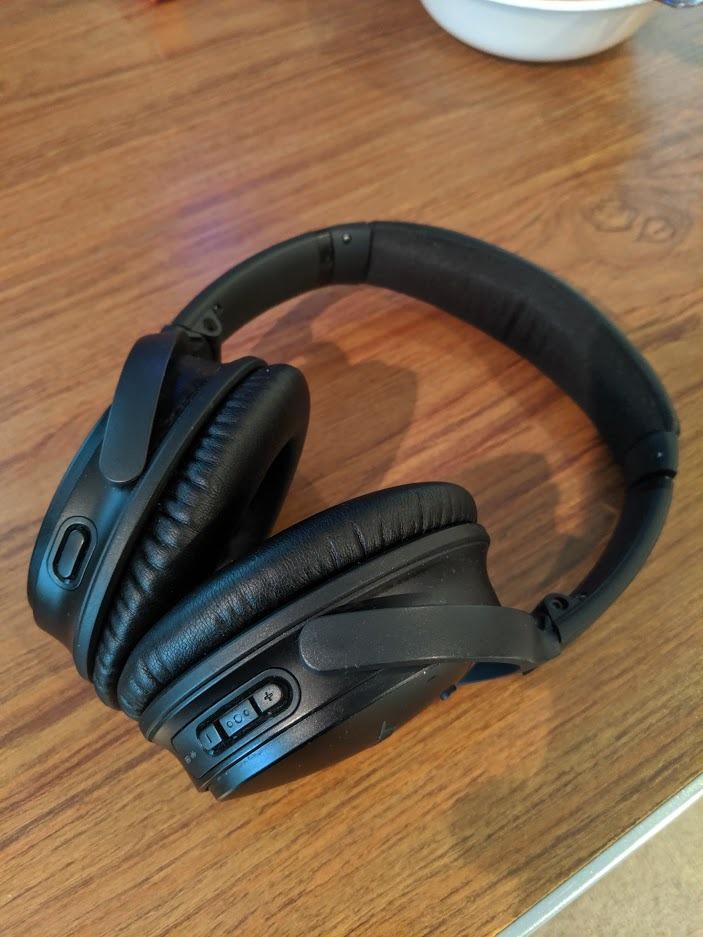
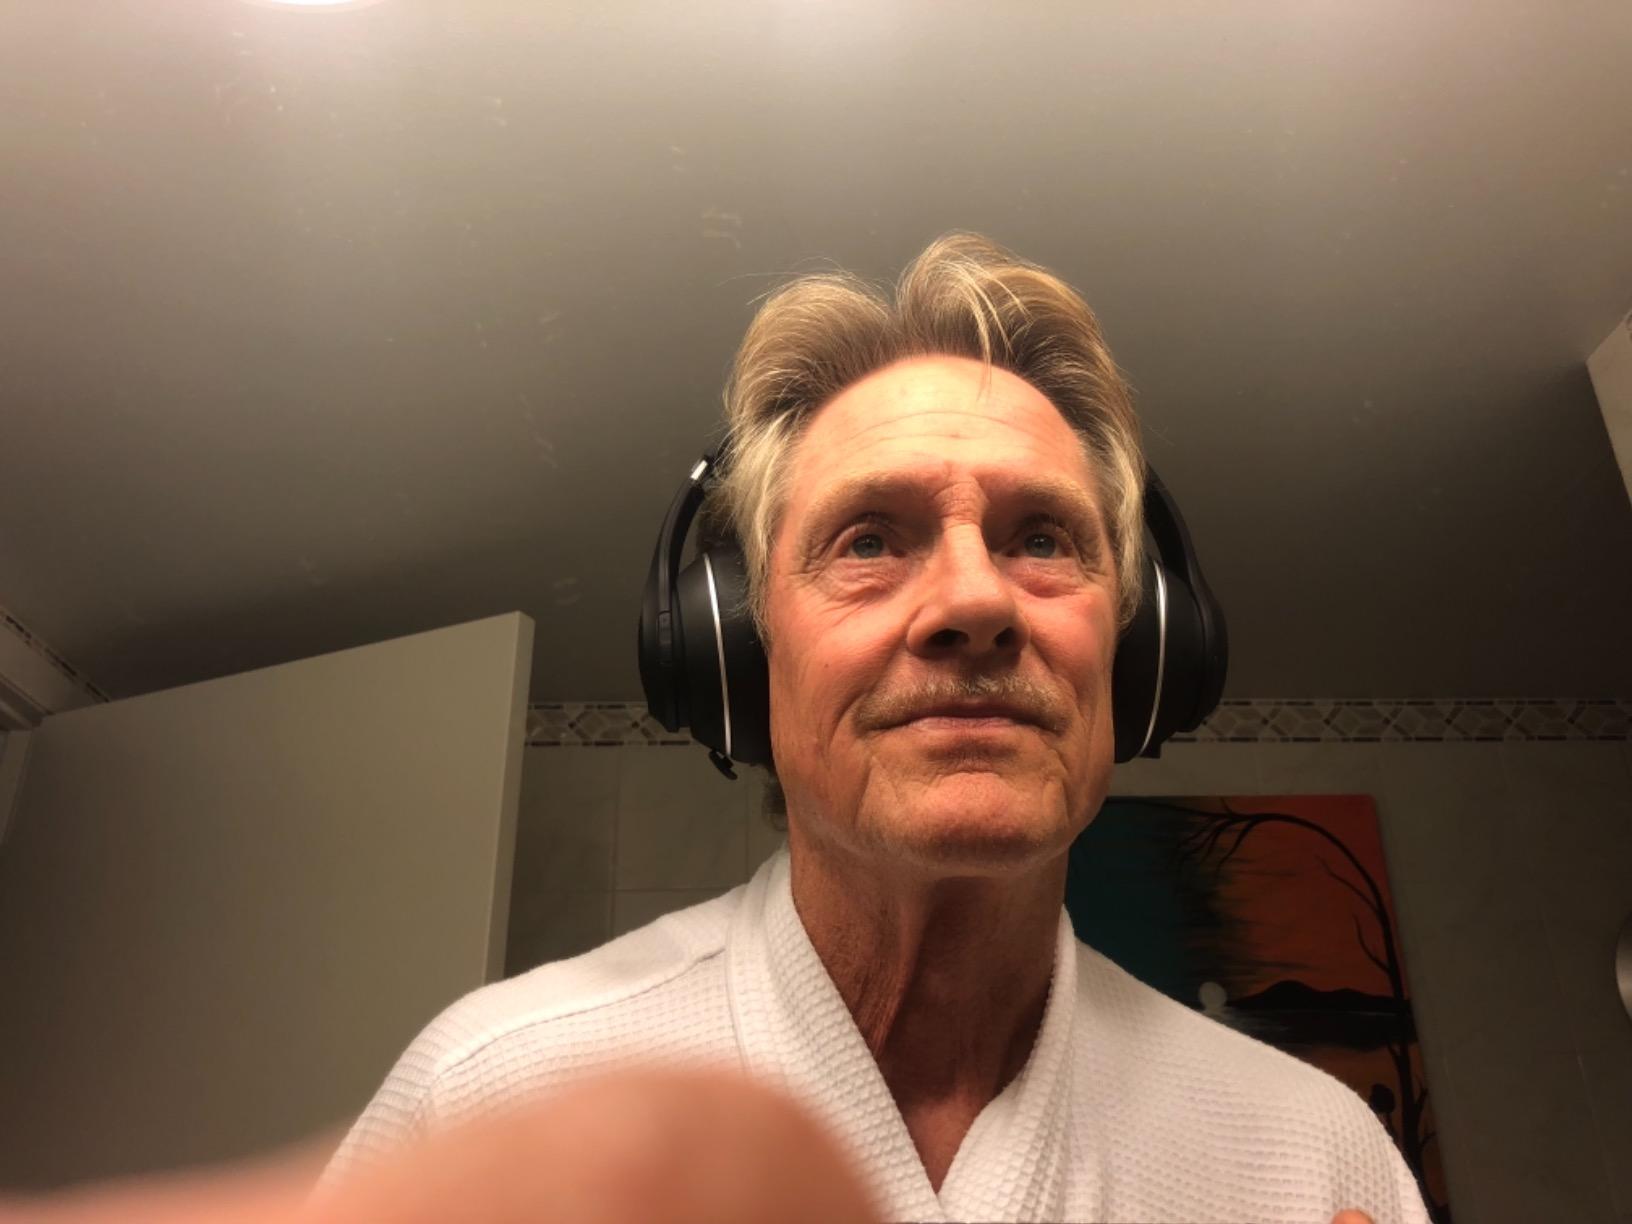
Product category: headphones
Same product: no